Königsberg-class cruiser (1905)

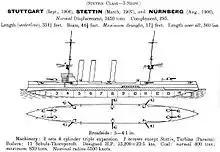
Plan and profile as depicted in Jane's Fighting Ships 1914

The ships of the class had slightly different characteristics. The lead ship was long at the waterline and long overall. She had a beam of and a draft of forward. The remaining three ships were long at the waterline and long overall; they had a beam of and a draft of forward. displaced as designed and up to at full load. and were designed to displace , with full load displacements of and , respectively. displaced as designed and at combat load.